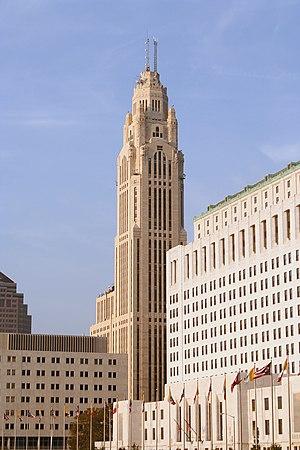
La ville de Columbus est la capitale de l'État de l'Ohio, aux États-Unis, à la confluence des rivières Scioto et Olentangy. C'est la ville la plus peuplée de l'Ohio avec une population de 892 533 habitants et l'une des plus importantes de la région du Midwest. On estime que son agglomération comporte 1 836 911 habitants, ce qui la place derrière Cleveland et Cincinnati, les deux plus grandes aires urbaines de l'État.
L'Ohio est un État du Midwest des États-Unis. Peuplé d'environ 11 500 000 habitants, situés notamment dans ses trois plus grandes villes, il est le 7ᵉ État le plus peuplé du pays. Il est bordé par la Pennsylvanie à l'est, le Michigan et le lac Érié au nord, l'Indiana à l'ouest, le Kentucky au sud et la Virginie-Occidentale au sud-est. Divisé en 88 comtés, son climat est de type continental humide, et, dans les comtés les plus méridionaux, de type subtropical humide. 96 % de la population vit en zone urbaine. Ses paysages varient entre des plaines alluviales à l'ouest et les contreforts des Appalaches, dont les monts Allegheny. L'Ohio est également parcouru par des cours d'eau alimentant le bassin du Saint-Laurent ou du Mississippi.
Depuis la construction de la LeVeque Tower en 1927, 14 immeubles d'au moins 100 mètres de hauteur ont été construits à Columbus dans l'État de l'Ohio aux États-Unis.